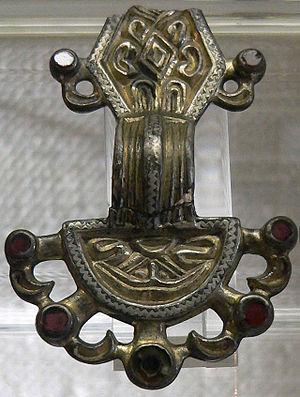
À partir de la fin Vᵉ siècle, l'avènement de la dynastie mérovingienne a entraîné en Gaule des changements importants dans le domaine des arts. L'art antique littéraire classique qui y était encore vivant au Vᵉ siècle grâce aux écoles de grammairiens et de rhéteurs va lentement se transformer au VIᵉ siècle par le développement d'une culture chrétienne grâce à l'action des évêques et des monastères. La même transition va se produire pour les autres arts.
La technique de l'orfèvrerie au Moyen Âge connut un développement intense. De tous temps, l'or et l'argent ont été considérés comme des biens précieux. Au Moyen Âge, seule la valeur des reliques des martyrs et des saints pouvait les surpasser. Ces matériaux les plus prisés, auxquels on peut ajouter l'ivoire, furent donc choisis pour la fabrication des reliquaires. Les reliques étaient souvent conservées comme des "trésors" symbolisant la Jérusalem céleste. Les églises et les abbayes mirent tous les moyens à leur disposition pour acquérir les plus importantes d'entre elles et firent exécuter des reliquaires infiniment précieux pour faire étalage de leur richesse en sus du pouvoir et de la "virtus" de ces restes sacrés. Les reliquaires étaient donc les œuvres les plus importantes et les plus précieuses et devaient illustrer par la richesse de leurs matériaux le caractère inestimable de leur contenu. Outre les nombreuses techniques développées, l'orfèvrerie, dont Théophile décrit les procédés dans son Livre 3, a contribué à l'avènement de l'art roman et de l'art gothique.
La fibule est une agrafe, généralement en métal, qui sert à fixer les extrémités d'un vêtement. Elle est généralement considérée comme l'ancêtre de l'épingle de sûreté. Les premières fibules apparaissent au Bronze final.